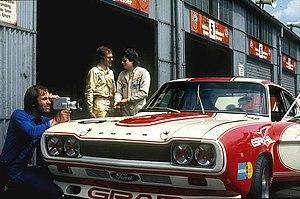
La Ford Capri est un modèle de voiture coupé du constructeur automobile Ford fabriquée de 1962 à 1986 par Ford Europe.
Klaus Ludwig, né le 5 mai 1949 à Bonn, est un pilote automobile allemand.